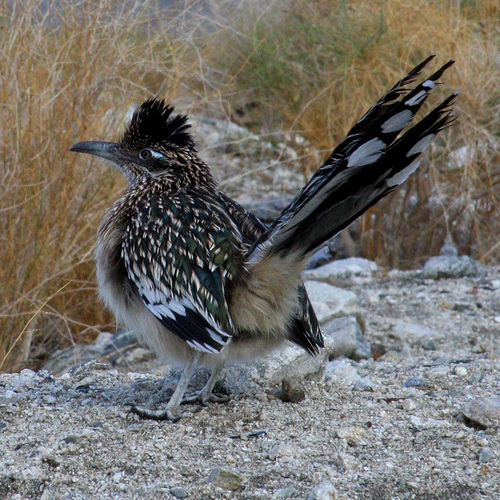
black and gray tail feathers with multi-coloring on the head and feathers.
this bird has pointed crown feathers, a dark gray cheek patch, and downy belly and abdomen, and long, erect retrices.
the bird has a brown eyering and a long black bill that is curved.
a black bird with white speckles, and black pointed feathers from the nape to the crown.
bird with black eye and nape, gray belly, abdomen, tarsus and feet, grayish black beak is slightly curved
this bird is black with brown on its stomach and has a long, pointy beak.
this bird has wings that are black with a fluffy white bellystraight beaked bird with spiky crown feathers and upturned tail feathers.
the bird has a long black outer rectrice and spotted back.
black and white spotted birds, fluffy white and grey and black chest, puffed up feathers on head.
Species: Geococcyx